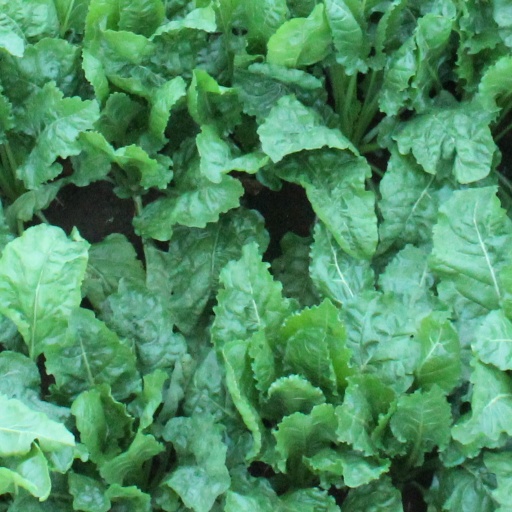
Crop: sugar beet